Lol Creme

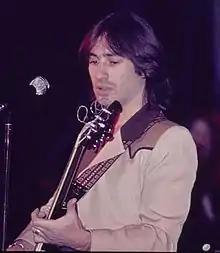
Creme in 1976 performing with 10cc

Laurence Neil "Lol" Creme (born 19 September 1947) is an English musician and music video director, best known for his work in 10cc. He was later one half of the duo Godley & Creme, with 10cc drummer Kevin Godley. Creme has collaborated with Trevor Horn's Band. He sings and plays guitar, bass and keyboards.